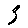
Label: 3